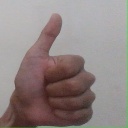
अक्षर: थ